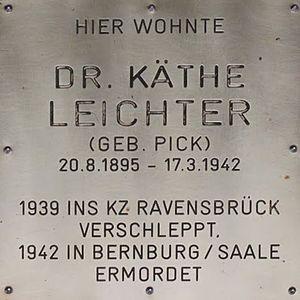
Marianne Katharina "Käthe" Leichter, née à Vienne le 20 août 1895 et morte assassinée en mars 1942, est une économiste autrichienne, militante pour les droits des femmes, journaliste et politicienne. Elle est membre du Parti social-démocrate d'Autriche et de la Chambre du travail de Vienne. Elle est détenue au camp de concentration de Ravensbrück sous le régime nazi et tuée au gaz au centre d'euthanasie de Bernburg en 1942.